Hồ Trung Dũng

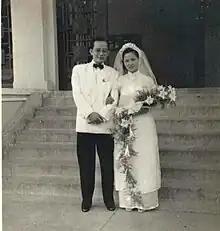
Dũng's wedding.

He completed the French Baccalauraete; He graduated from the French established Medical School in Saigon – Saigon Medical School Ho Chi Minh City Medicine and Pharmacy University